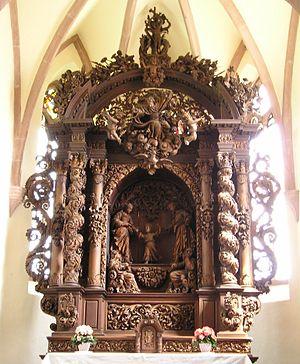
La chapelle Saint-Sébastien se situe à Dambach-la-Ville, dans le Bas-Rhin. Elle a été classée monument historique par arrêté du 24 mai 1921.